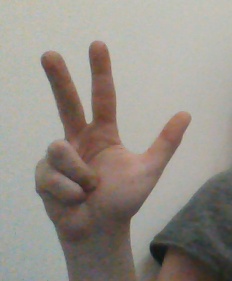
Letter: al